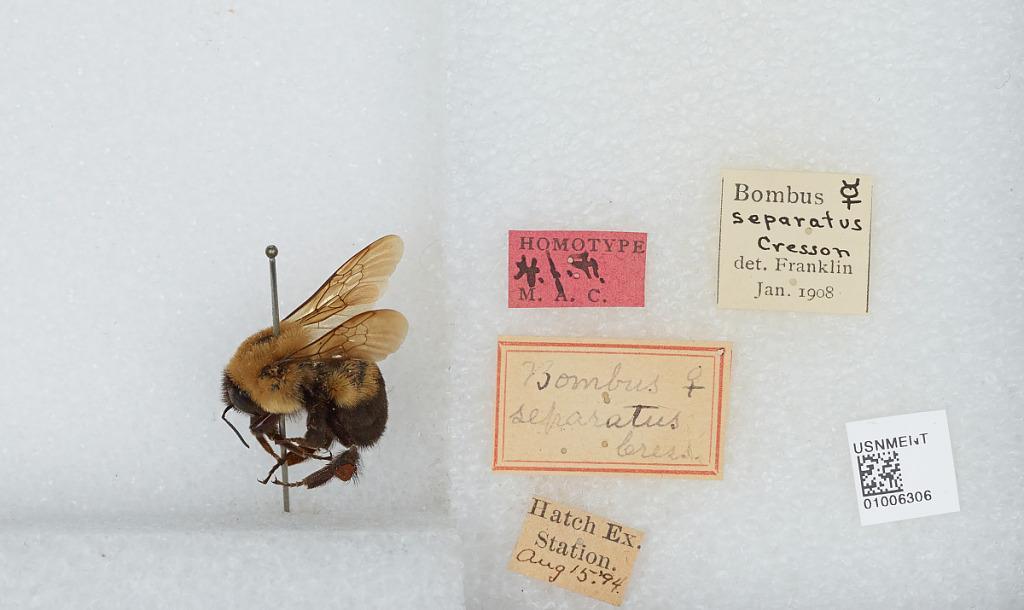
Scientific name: Bombus (Separatobombus) griseocollis (De Geer)
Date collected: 1894-8-15
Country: United States
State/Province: Massachusetts
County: Hampshire
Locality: Hatch Experiment Station
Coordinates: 42.3925, -72.5303
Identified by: Franklin